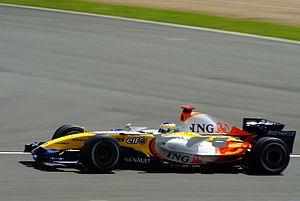
Le Grand Prix de Grande-Bretagne de Formule 1 2007, disputé sur le circuit de Silverstone le 8 juillet, est la 777ᵉ épreuve du championnat du monde de Formule 1 courue depuis 1950 et la neuvième du championnat 2007.